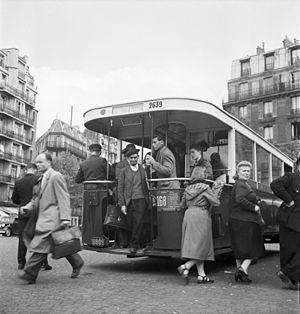
Le réseau de bus RATP couvre l'ensemble du territoire de la ville de Paris et la partie centrale de l'unité urbaine de Paris. Il constitue un réseau dense de transports en commun complémentaire des réseaux ferrés, organisé et financé par Île-de-France Mobilités.
Les Renault TN sont des autobus dont les châssis fabriqués par Renault à partir de 1931 ont été livrés à différentes villes de France, dont Paris surtout, mais aussi Lyon et Marseille.
Cette page concerne l'année 1950 du calendrier grégorien.